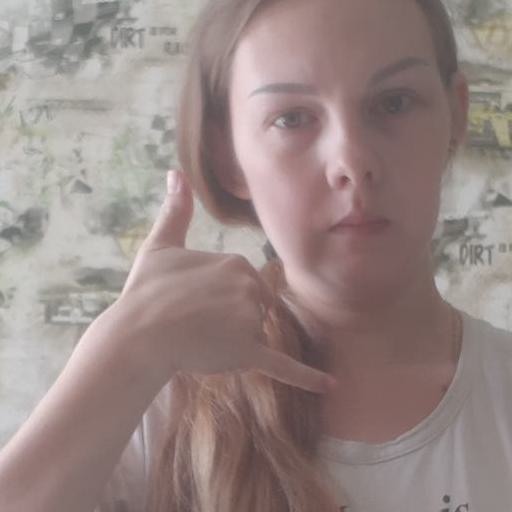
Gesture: call